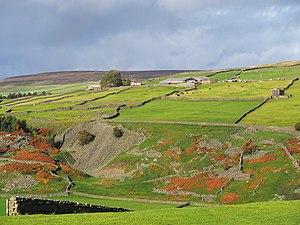
Seule la Terre est un film dramatique romantique britannique écrit et réalisé par Francis Lee, sorti en 2017.
Julia Stagg, connue également sous le pseudonyme de Julia Chapman, est une autrice britannique de romans et de romans policiers.